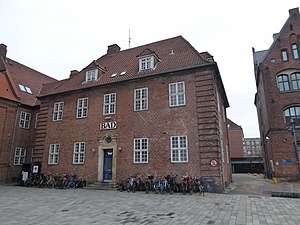
Sjællandsgade Bad
Sjællandsgade Bad.
Sjællandsgade Bad er en badeanstalt beliggende i Sjællandsgade på Nørrebro i København.